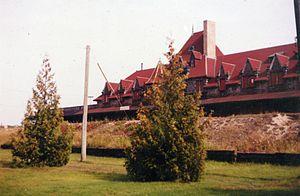
Liste des lieux patrimoniaux du comté d'York au Nouveau-Brunswick inscrit au répertoire des lieux patrimoniaux du Canada à l'exception des lieux patrimoniaux de Fredericton qui ont leur propre liste.
La gare de McAdam à McAdam, au Nouveau-Brunswick, est à la fois une gare patrimoniale, un site historique provincial et un site historique national. Construite en 1901, elle fut l'une des principales gares de la province, avant de voir son importance baisser à partir des années 1960 et d'être abandonnée en 1994. La gare est aujourd'hui un musée.
McAdam est un village du Comté d'York situé au sud-ouest du Nouveau-Brunswick.
Voici la liste des lieux historiques nationaux du Canada situé au Nouveau-Brunswick. En mars 2011, on compte 60 lieux historiques nationaux au Nouveau-Brunswick, dont huit sont administrés par Parcs Canada. Il y a aussi un lieu historique national qui a perdu sa valeur commémorative.